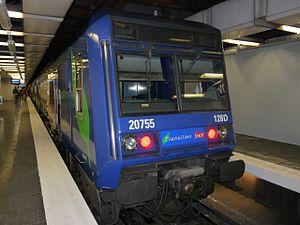
Z 20500 du RER D en direction du Nord, vue à Châtelet-les-Halles.
Les Z 20500 sont des rames automotrices à deux niveaux bicourant 1 500 volts et 25 000 V destinées au service RER et Transilien. Ces rames constituent le matériel ferroviaire voyageurs le plus important en nombre en Île-de-France après les Z50000 et circulent sur tous les réseaux de la région. Familières aux usagers du réseau francilien, elles ont été fabriquées de 1988 à 1998 à 194 exemplaires. Six autres rames de type similaire à quatre caisses longues, les Z 92050, livrées puis acquises en 1996 par la région Nord-Pas-de-Calais, ont été transformées en Z 20500 en 2015.